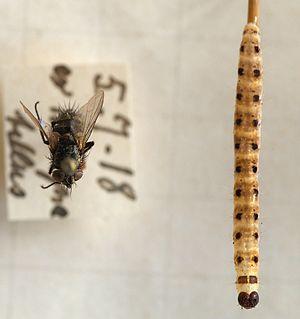
Le Grand hyponomeute du Fusain ou Hyponomeute parente, est l'une des espèces parmi les nombreux petits papillons de nuit de la famille des Yponomeutidae à chenilles « fileuses », appartenant au groupe des teignes. Il ne mesure qu'un centimètre environ, et son envergure dépasse rarement 25 millimètres.